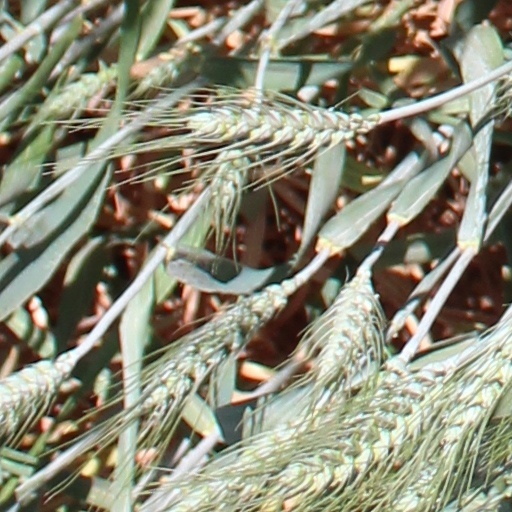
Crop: wheat